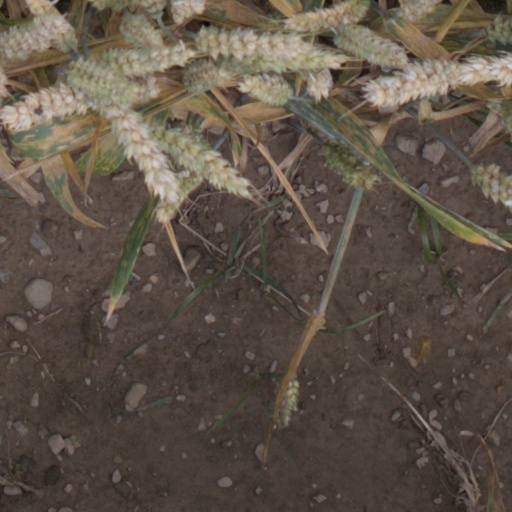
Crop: wheat